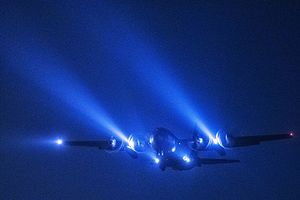
Lockheed Martin C-130 Hercules / Design og udvikling / Forbedrede versioner
En C-130 udfører en natflyvning over Yokota Air Base
"Lockheed C-130 Hercules er et amerikansk firemotors turboprop militært transportfly designet og oprindeligt bygget af Lockheed. Flyet er i stand til at benytte uforberedte landingsbaner for start og landing, og var oprindeligt designet til troppetransport, evakuering af tilskadekomne, og almindelig godstransport. Det alsidigt anvendelige flystel er blevet benyttet i et stort antal andre roller, Blandt andet som ""gunship"", til at aflevere faldskærmstropper, til search and rescue, til at understøtte videnskabelig forskning, udføre vejrrekognoscering, som tankfly til lufttankning og luftbrandslukning, og til farvandsovervågning. Det er i øjeblikket det primære taktiske transportfly for et stort antal militære styrker verden over; flyet er i tjeneste i over 60 lande. Der findes mere end 40 varianter af Hercules, heriblandt en civil version som bliver markedsført som Lockheed L-100.